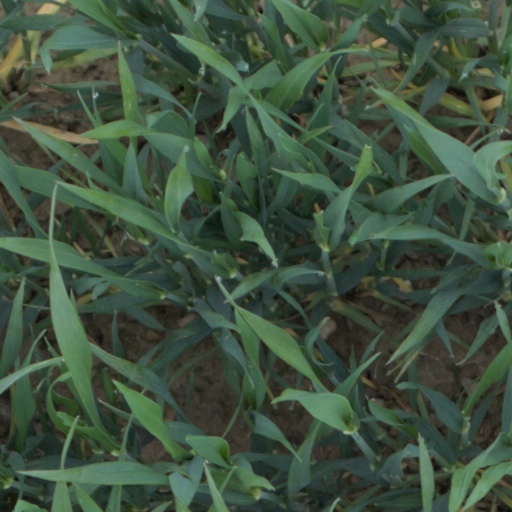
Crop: wheat